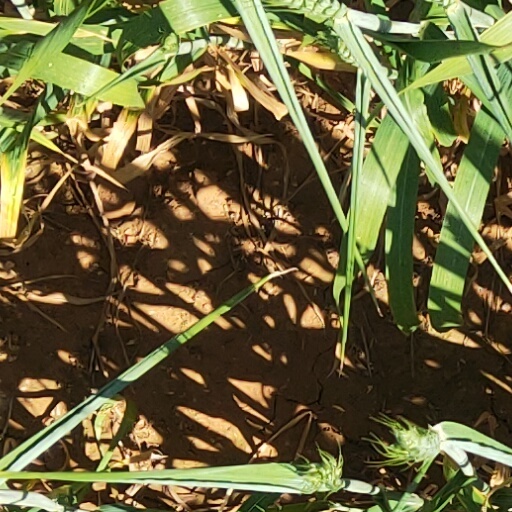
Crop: wheat